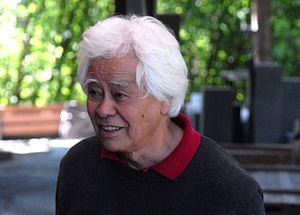
Osamu Nakajima est un sculpteur austro-japonais.